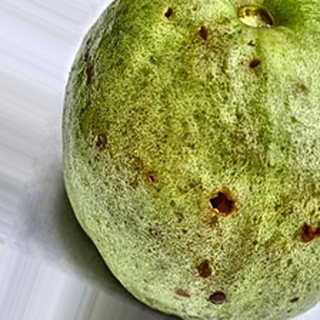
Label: guava_fruit_fly